Tuvans

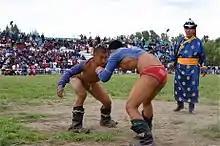
Tuvan wrestlers

They are two groups under the name Uriankhai: Mongol Uriankhai, Uriankhai (Tuva) of mixed Turkic-Mongol origin. All clans of the Mongol Uriankhai are Mongol, and Tuva Uriankhais have both Turkic and Mongol clans. In the beginning of the Mongol Empire (1206–1368), the Mongol Uriankhai (Burkhan Khaldun Uriankhai) were located in central Mongolia but in the mid 14th century they lived in Liaoyang province of modern China. In 1375, Naghachu, Uriankhai leader of the Mongolia-based colonial dynasty in Liaoyang province invaded Liaodong with aims of restoring the Mongols to power. Although he continued to hold southern Manchuria, Naghachu finally surrendered to the Chinese Ming dynasty in 1387–88 after successful diplomacy of the latter. After the rebellion of the northern Uriankhai people, they were conquered by Dayan Khan in 1538 and mostly annexed by the northern Khalkha. Batmunkh Dayan Khan dissolved Uriankhai tumen and moved them to Altai Mountains and Khalkha land.